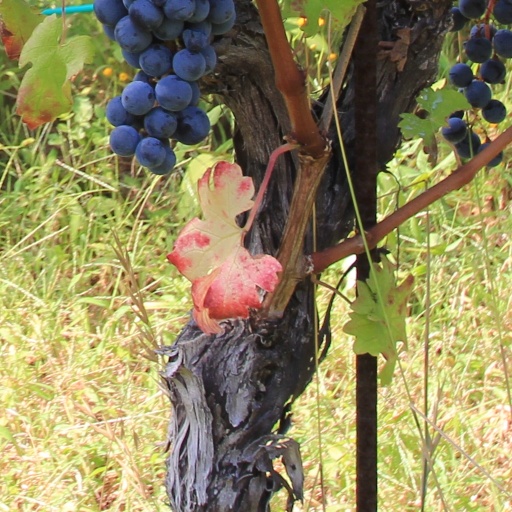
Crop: grape